Acute intermittent porphyria

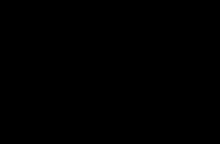
Porphobilinogen

Acute intermittent porphyria (AIP) is a rare metabolic disorder affecting the production of heme resulting from a deficiency of the enzyme porphobilinogen deaminase. It is the most common of the acute porphyrias.